Vera Lynn

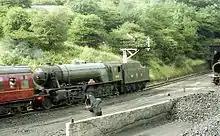
Locomotive 3672 "Dame Vera Lynn" at North Yorkshire Moors Railway.

In January 2020, a new painted portrait of Lynn was given as a gift from London Mint Office to the Royal Albert Hall in connection with the 75th anniversary of the peace in 1945. The portrait is painted by Ross Kolby and was unveiled by Lynn's daughter Virginia Lewis-Jones and "Britain's Got Talent" winner Colin Thackery.